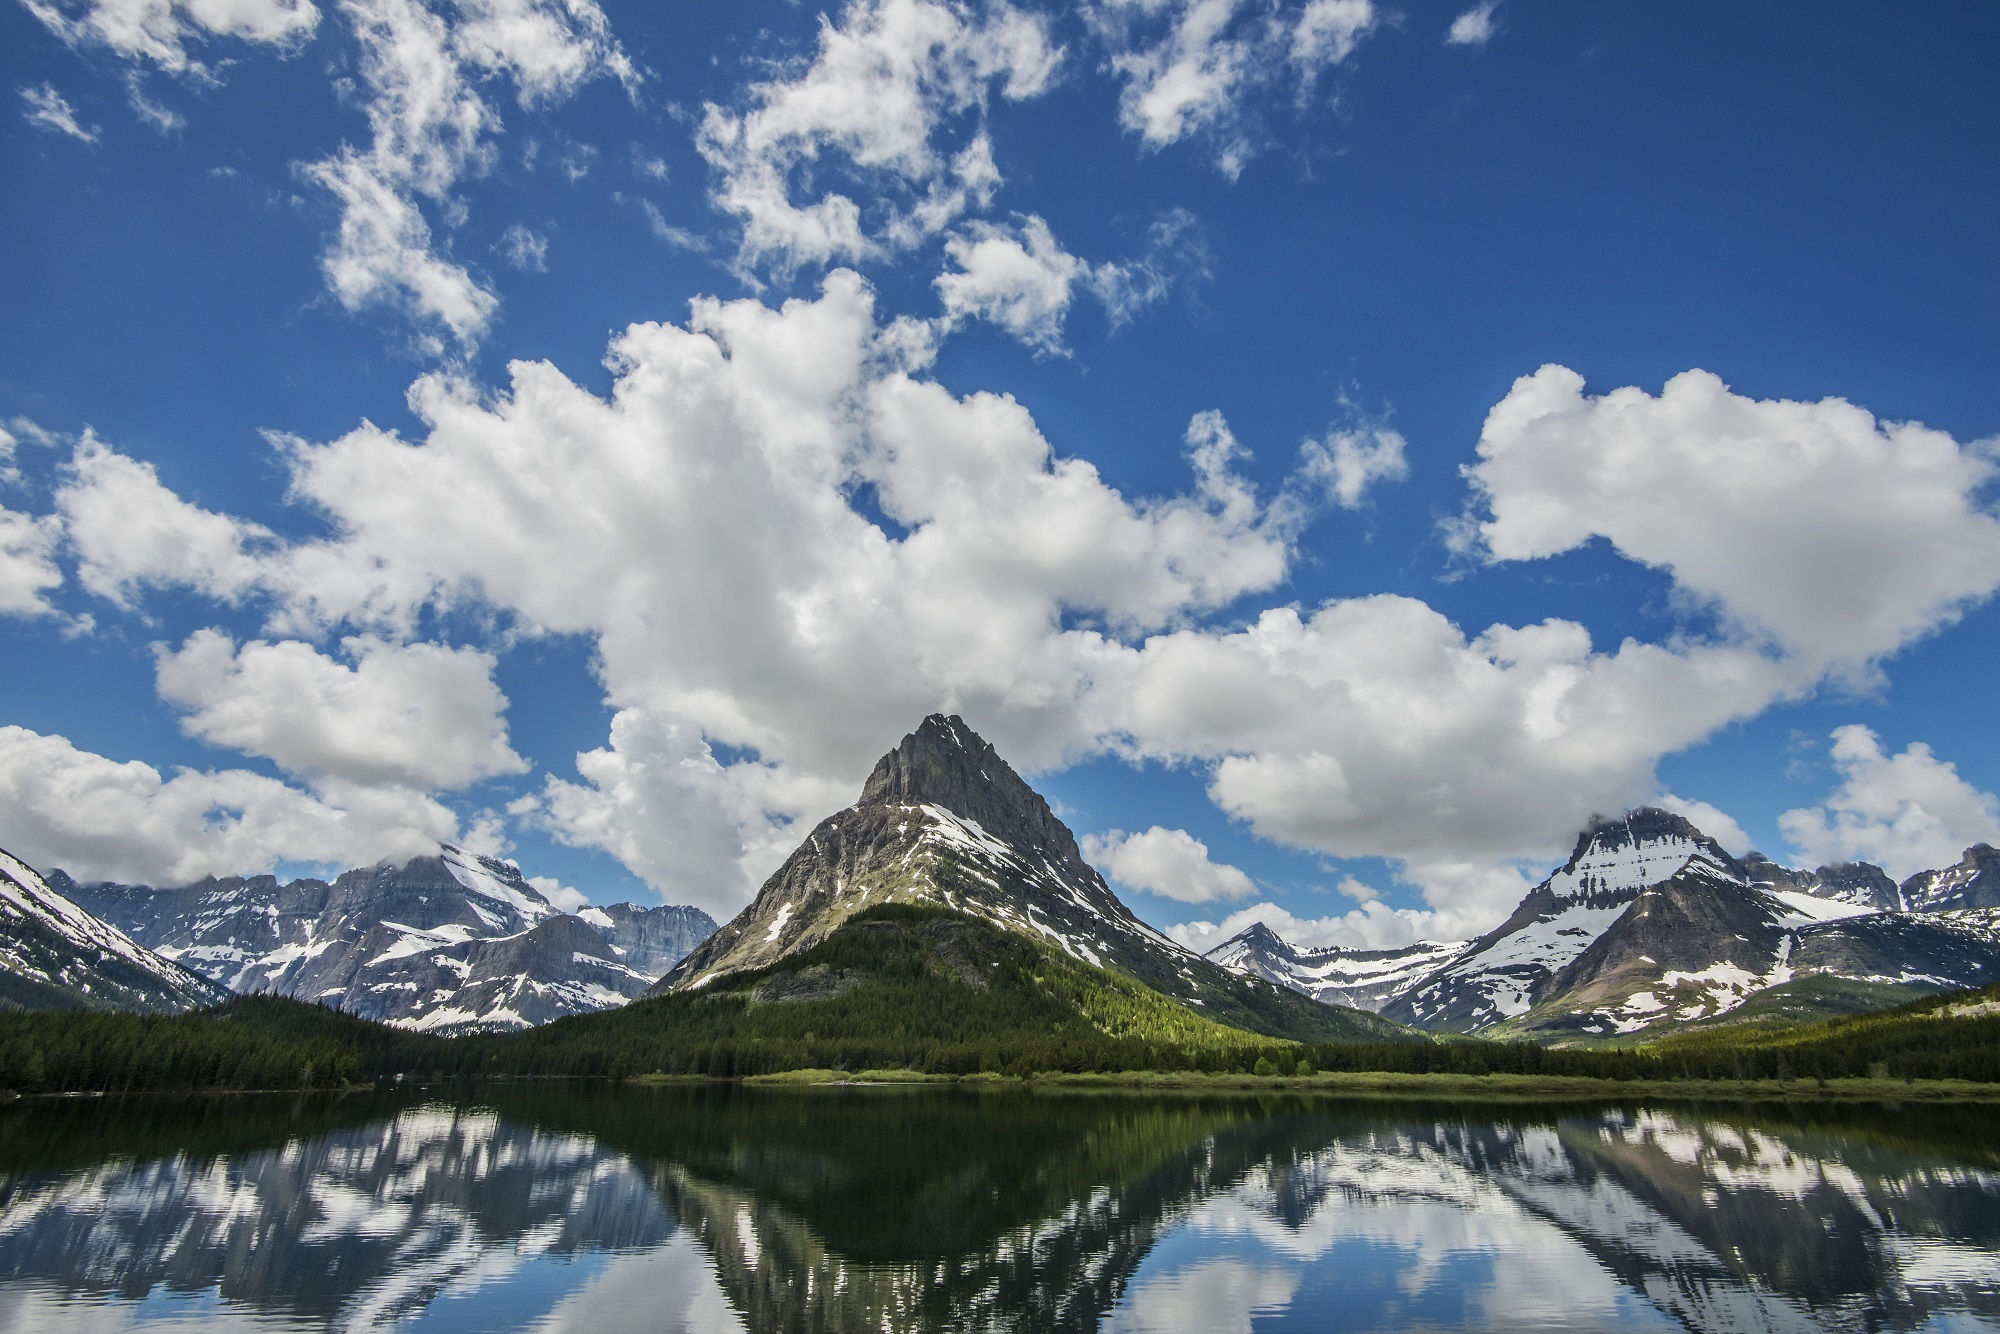
landscape, water, nature, mountain, cloud, sky, meadow, lake, mountain range, panorama, range, reflection, scenic, peaceful, park, fjord, outdoors, alps, plateau, fell, loch, landform, geographical feature, mountainous landforms, glacial landform